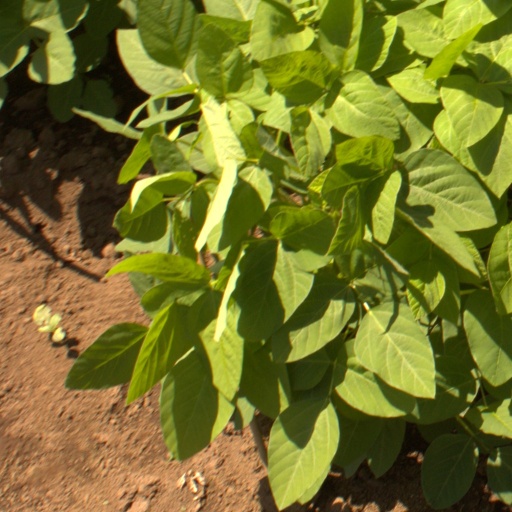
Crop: soybean